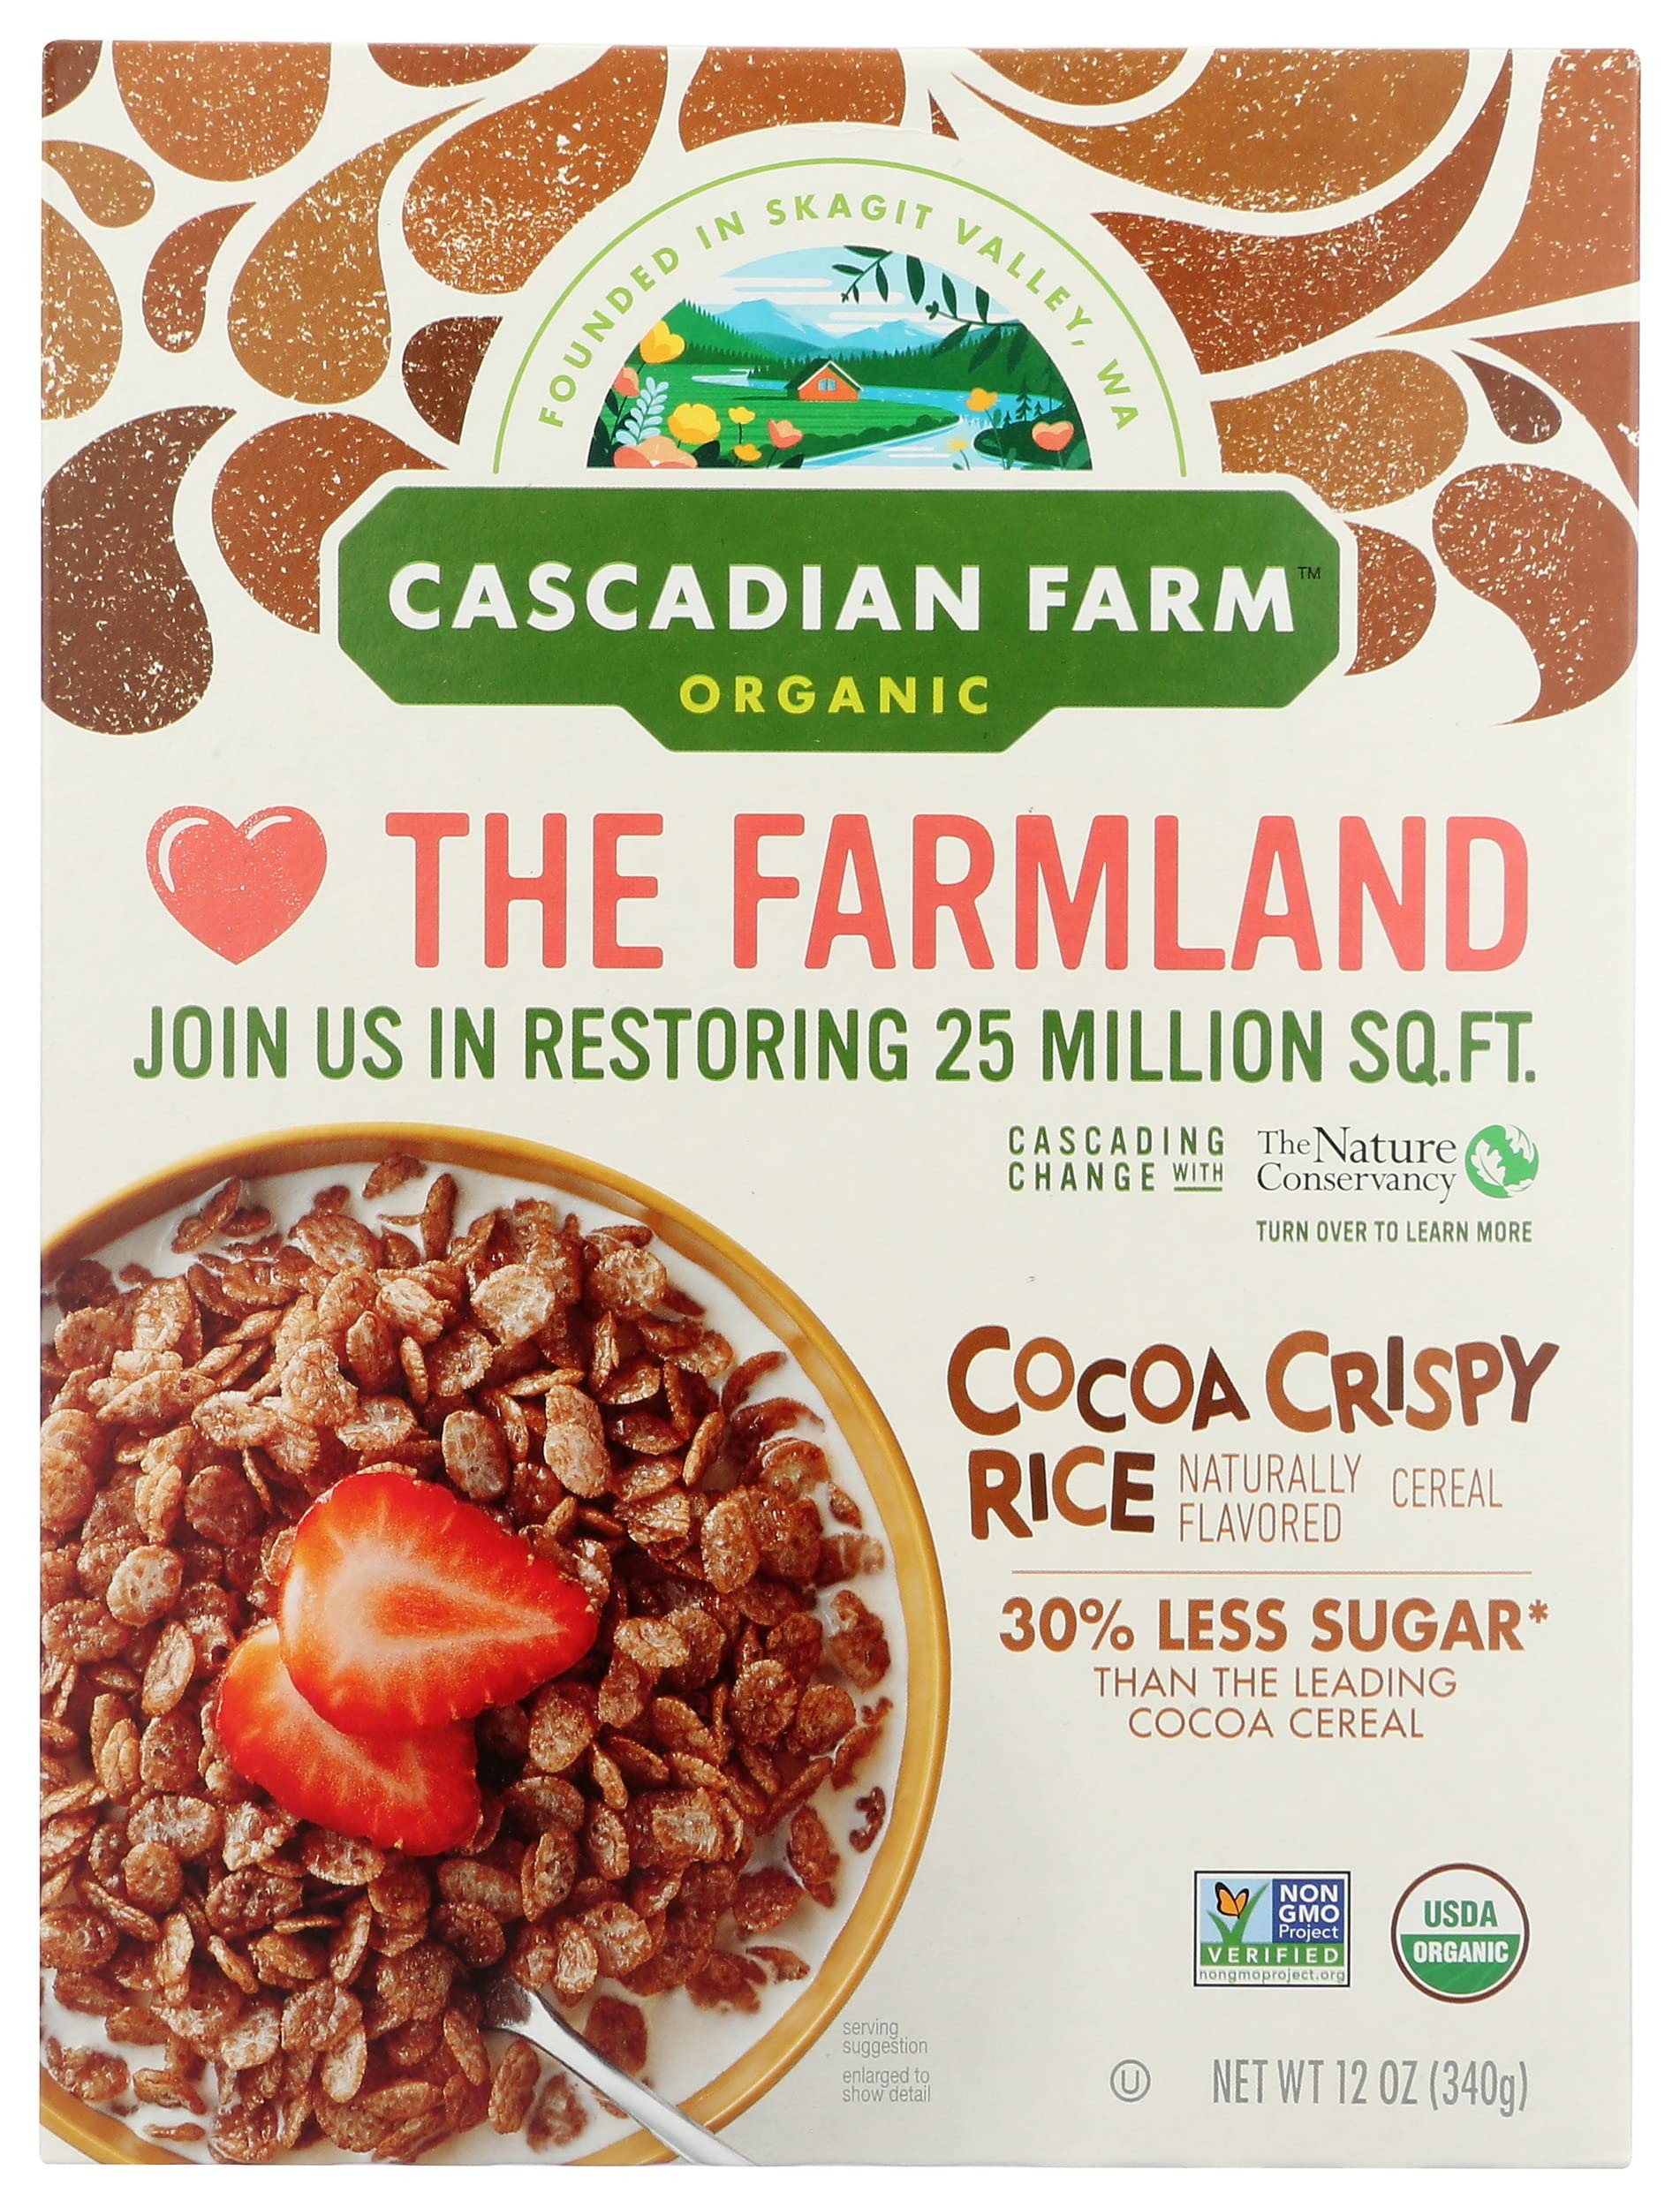
Item Name: Cascadian Farm Organic Cocoa Crispy Rice Cereal, Naturally Flavored, 30% Less Sugar, Kosher, USDA Certified Organic, Non-GMO, 12 Ounce (Pack of 10)
Bullet Point: Cascadian Farm Organic Cocoa Crispy Rice Cereal, Naturally Flavored, 30% Less Sugar, Kosher, USDA Certified Organic, Non-GMO, 12 Ounce (Pack of 10)
Value: 120.0
Unit: Ounce

Price: 9.99